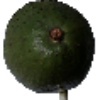
Label: Avocado 1